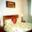
Label: bed